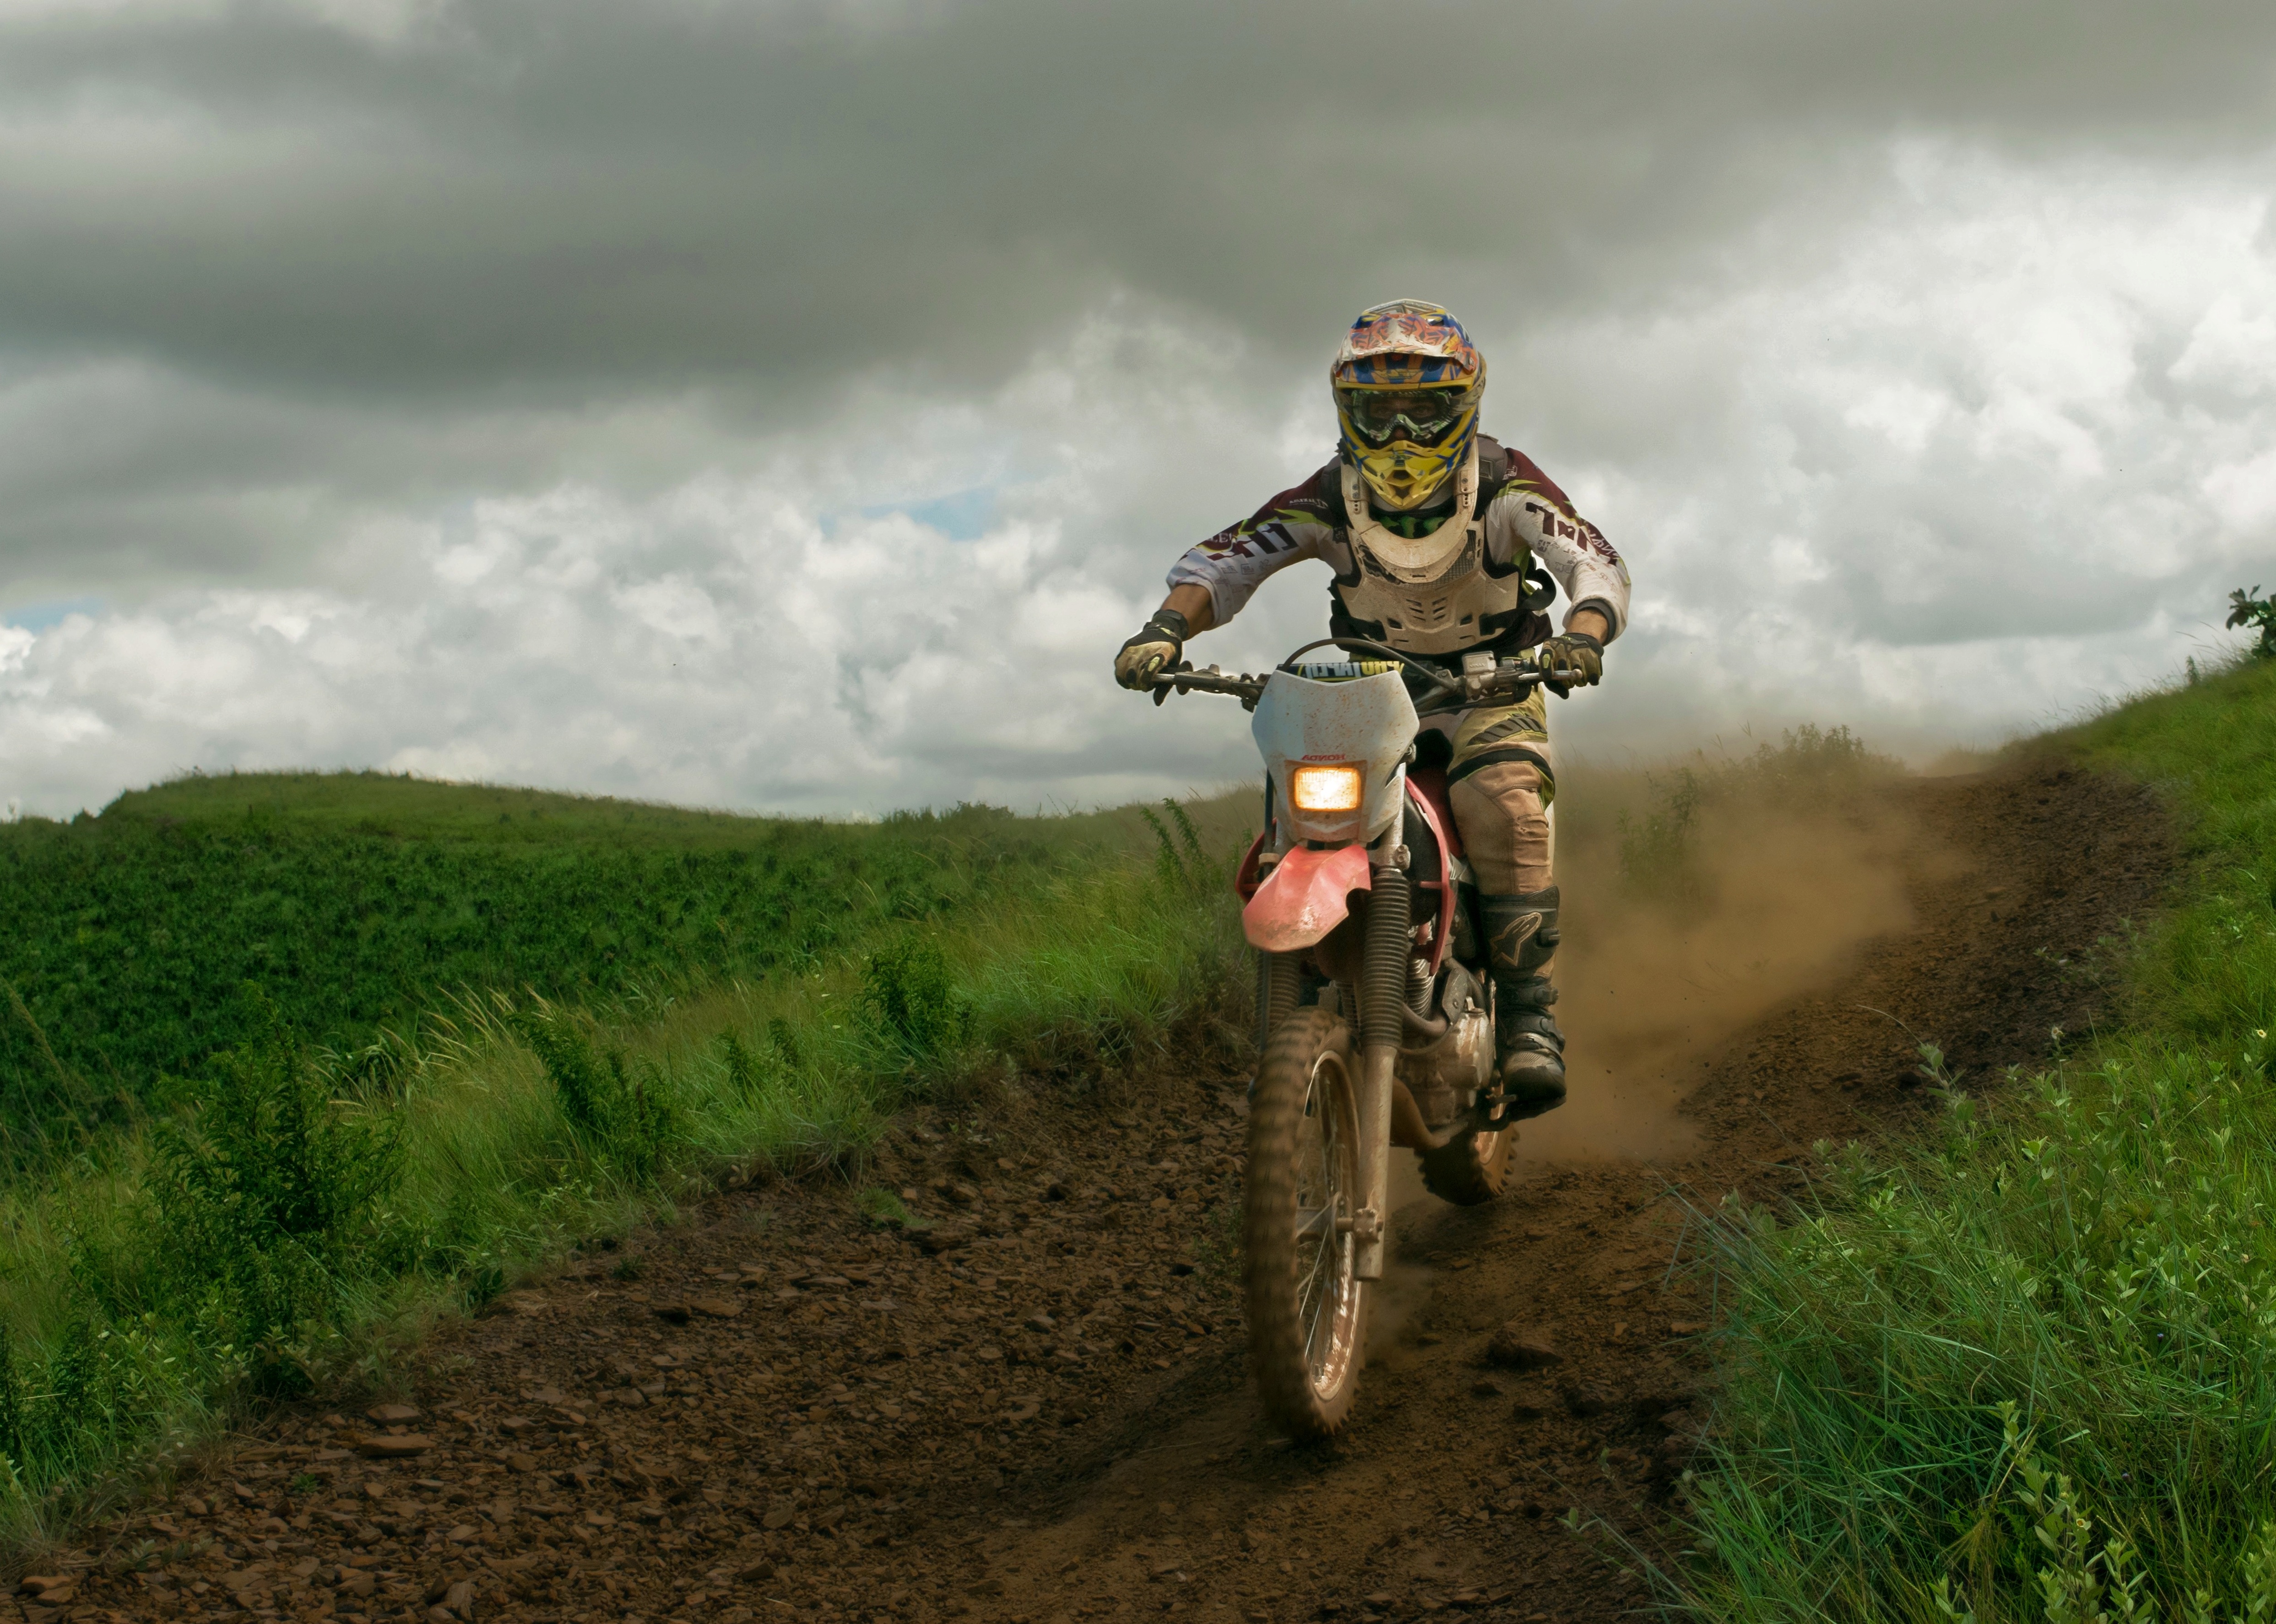
man, outdoor, sky, track, road, trail, sport, wheel, bicycle, bike, male, motion, rider, vehicle, motorcycle, dirt, motocross, action, soil, freedom, cross, extreme, extreme sport, motorbike, speed, cycle, mountain bike, outdoors, riding, race, power, fun, sports, helmet, downhill, racing, motor, fast, offroad, active, motorsport, freeride, screenshot, enduro, mountain biking, freestyle motocross, dirt bike, motorcycle racing, cycle sport, downhill mountain biking, endurocross